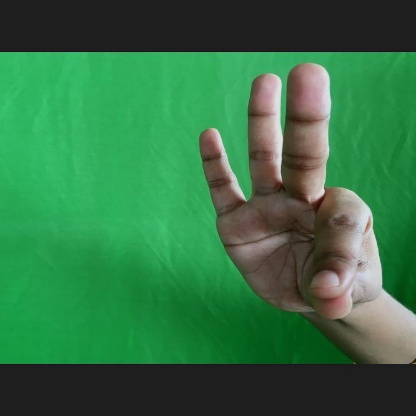
Mudra: Hamsasyam